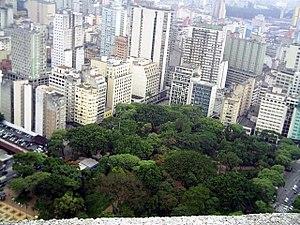
La praça da República est une place publique du centre-ville de São Paulo.